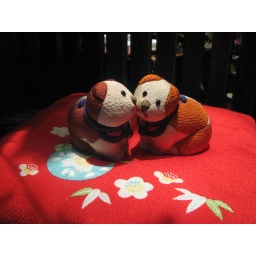
A cute window display near NYU on 8th street.